Monastery of Sopetrán

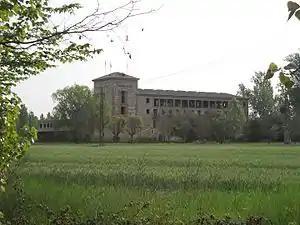
Monastery of Santa María de Sopetrán

The Monastery of Santa María de Sopetrán is a ruined Spanish Benedictine monastery located next to the town of Torre del Burgo, although in the municipality of Hita, Guadalajara. Its origin dates to the 7th century, although the current structure dates from the end of the 11th century. Of the architectural remains, the southern and eastern wings are best preserved. The building is indexed in the Spanish heritage register of Bien de Interés Cultural since 1994.